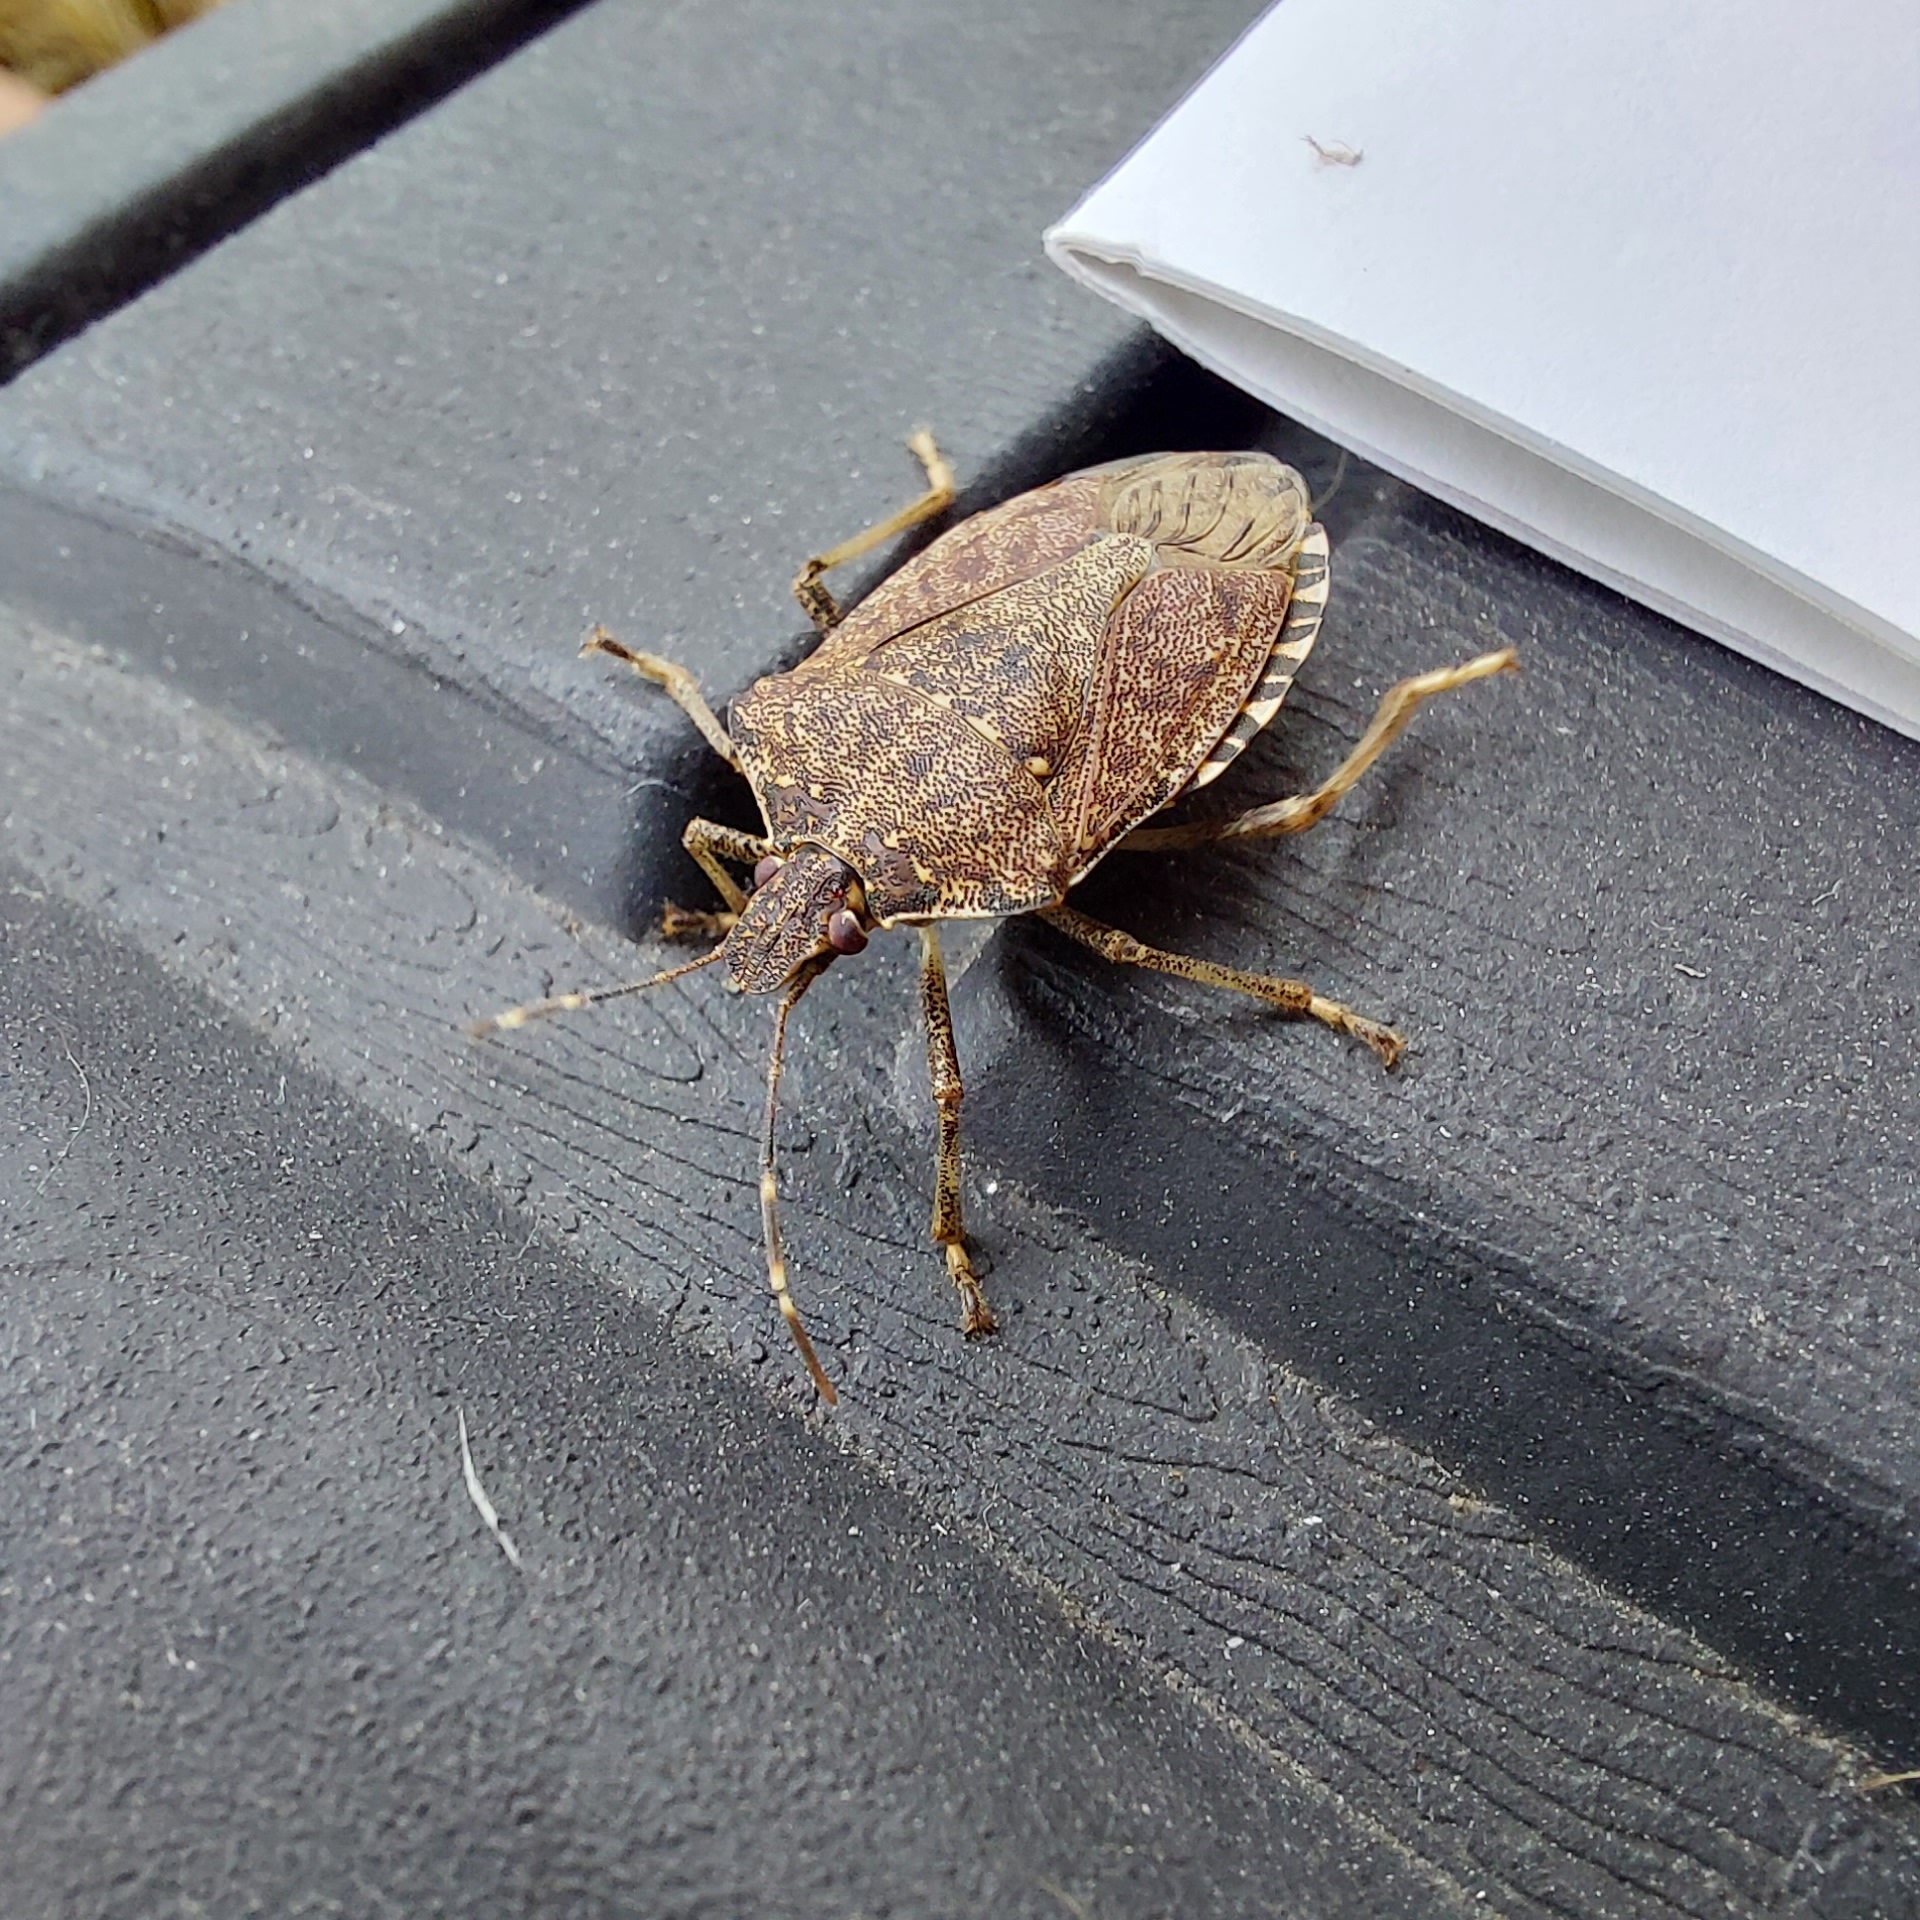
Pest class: stink_bug